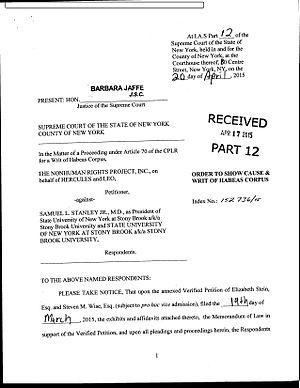
Le statut juridique de personne pour les grands singes vise à étendre le statut de personne et certaines protections juridiques aux membres non humains des hominidés ou de la famille des grands singes: chimpanzés, bonobos, gorilles et orangs-outans.